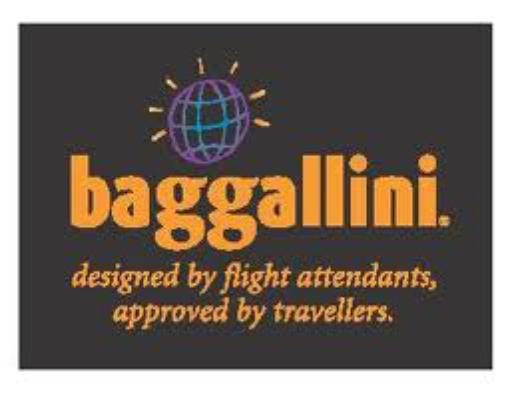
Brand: Baggallini
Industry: Clothes